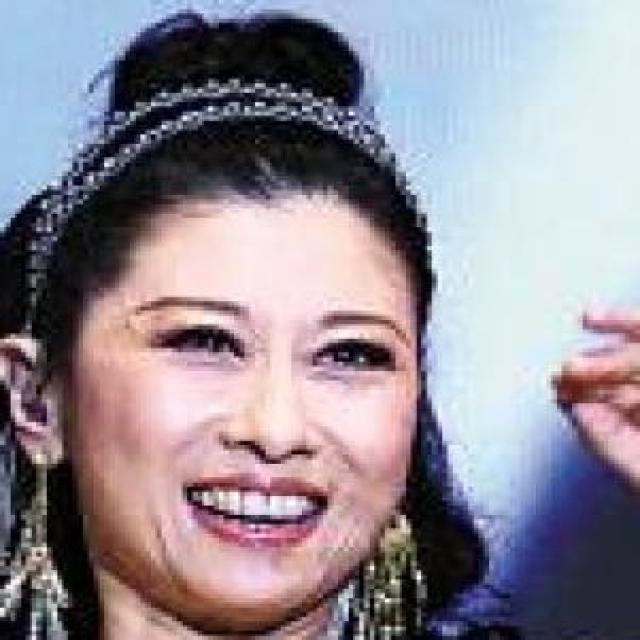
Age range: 21-44